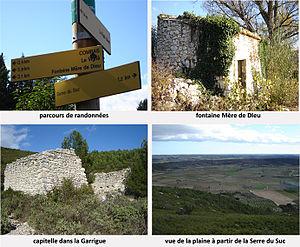
randonnées à pied, cheval ou VTT. Randonnées de Combas.
La communauté de communes du Pays de Sommières est une communauté de communes française, située dans le département du Gard et la région Occitanie.
Combas est une commune française située dans le département du Gard, en région Occitanie.